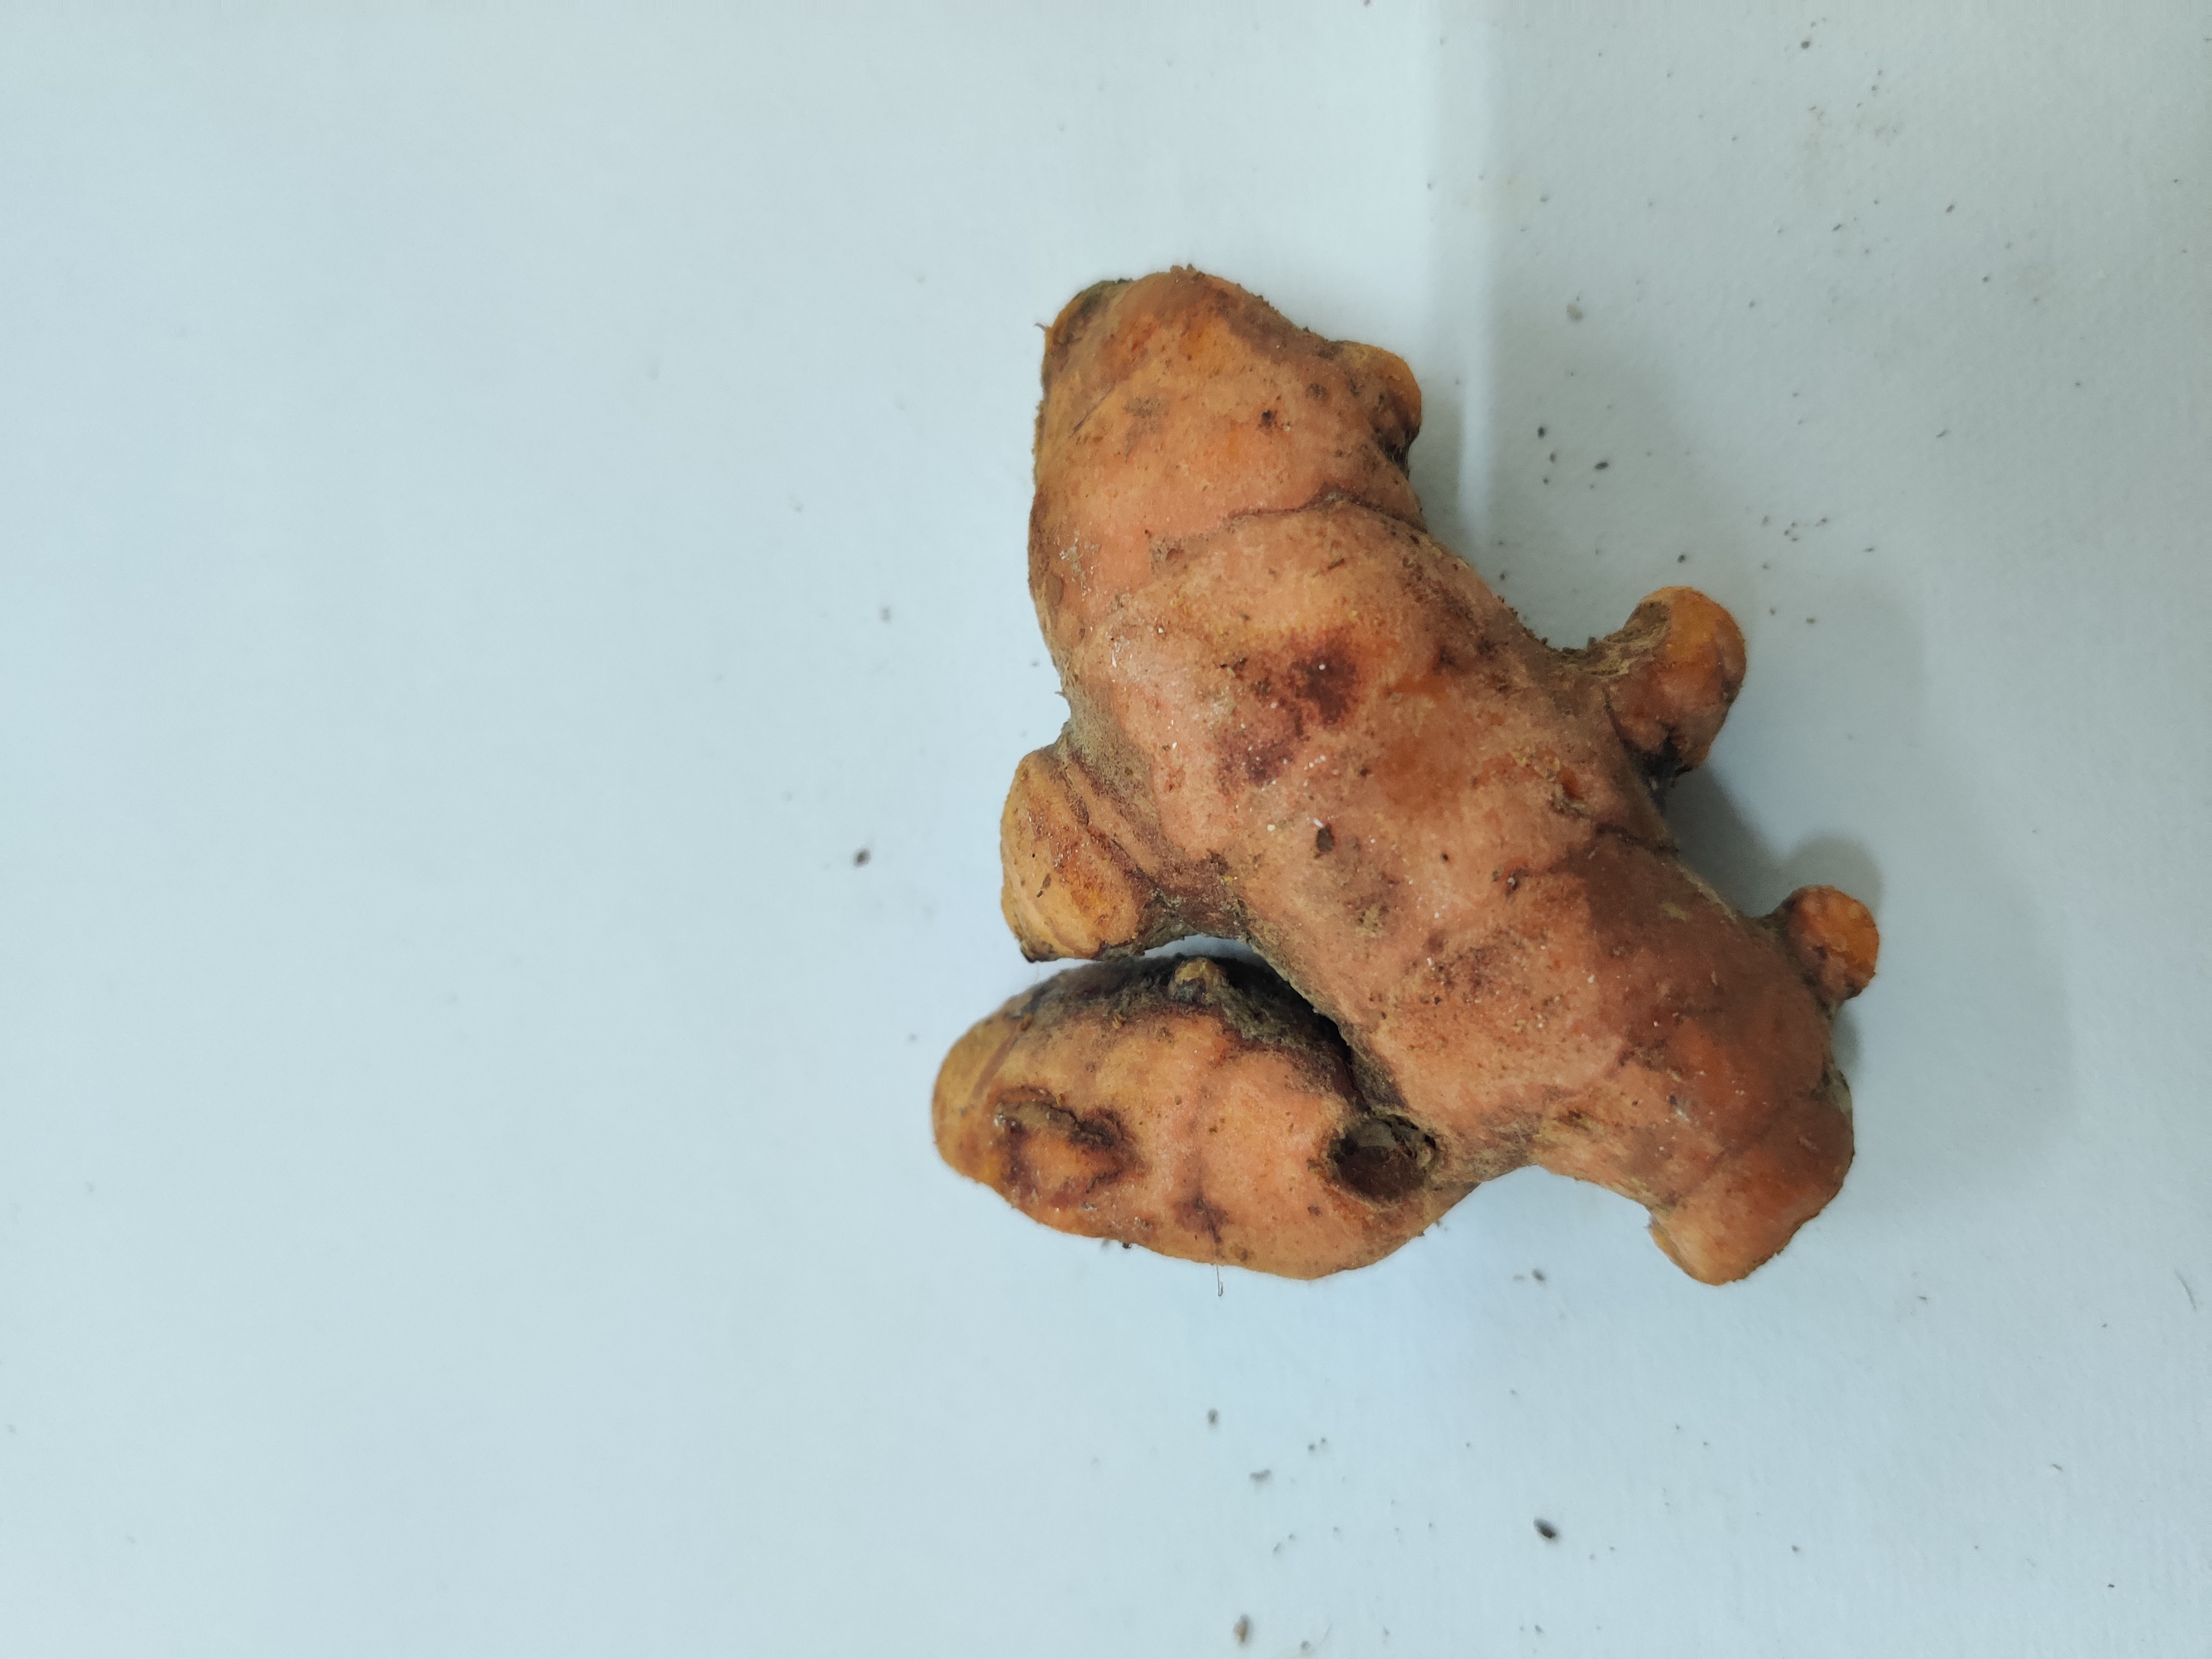
Crop: Turmeric
Condition: Fresh